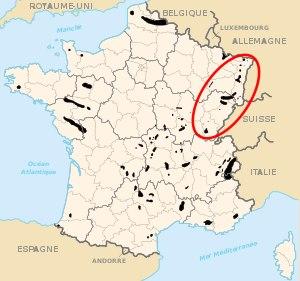
Les bassins houillers des Vosges et du Jura sont un ensemble de gisements de houille géologiquement différents, identifiés et répartis sur trois zones distinctes alignées le long du massif des Vosges et du massif du Jura, situés dans les régions historiques de Franche-Comté et d'Alsace. Ils sont liés par des aspects géographiques, géologiques, économiques et historiques. Parmi ces gisements, seulement quelques-uns sont réellement exploités entre le XVIᵉ siècle et le XXᵉ siècle, principalement dans la Haute-Saône, le plus important et le plus récent étant le bassin minier de Ronchamp et Champagney.